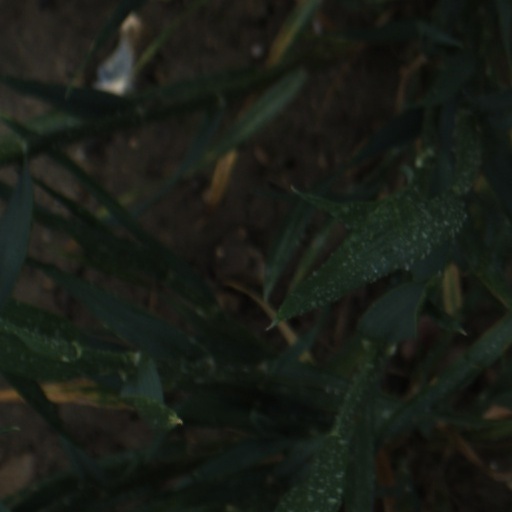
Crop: wheat